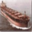
Label: ship